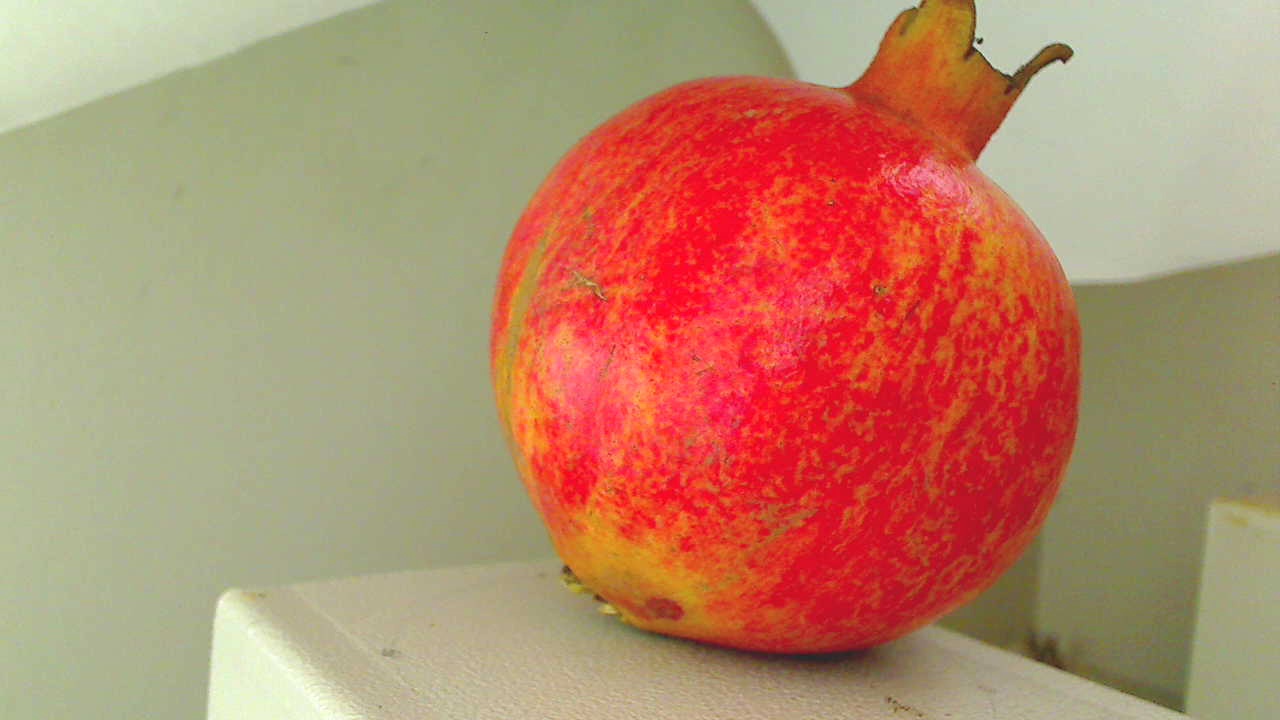
Grade: grade-1
Quality: quality-2